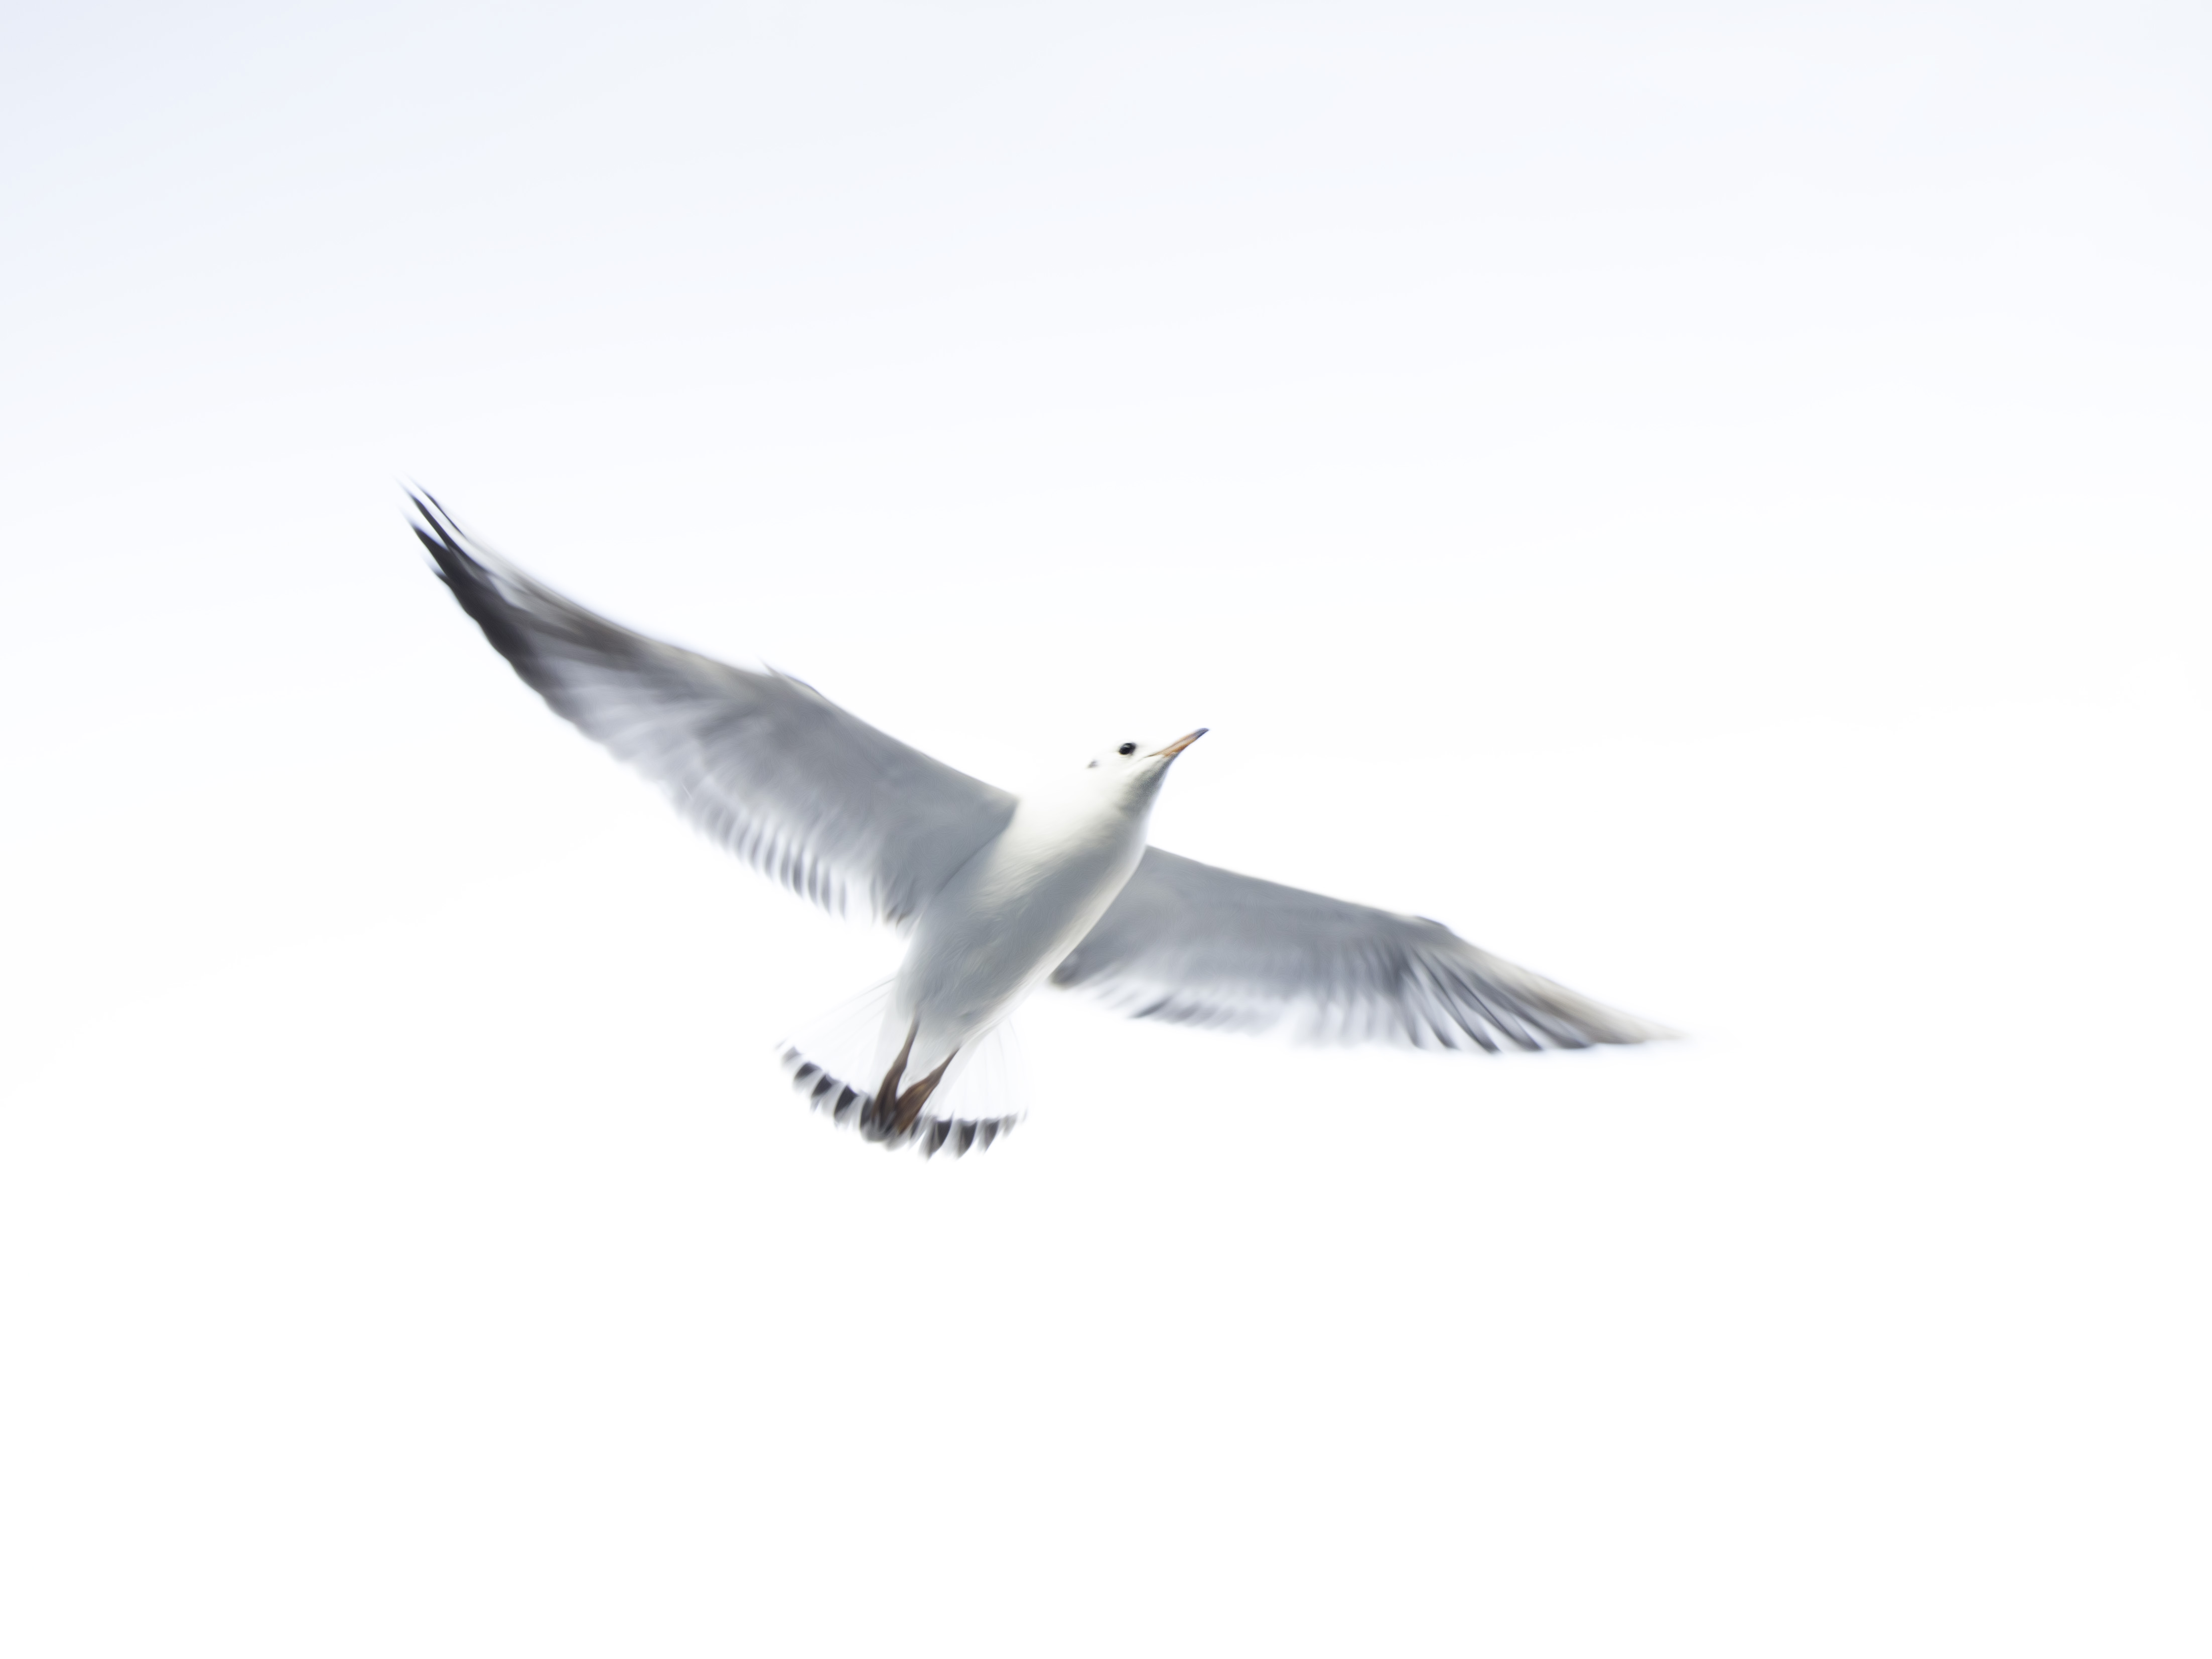
bird, wing, sky, seabird, flying, seagull, gull, flight, backlight, vertebrate, hamburg, charadriiformes